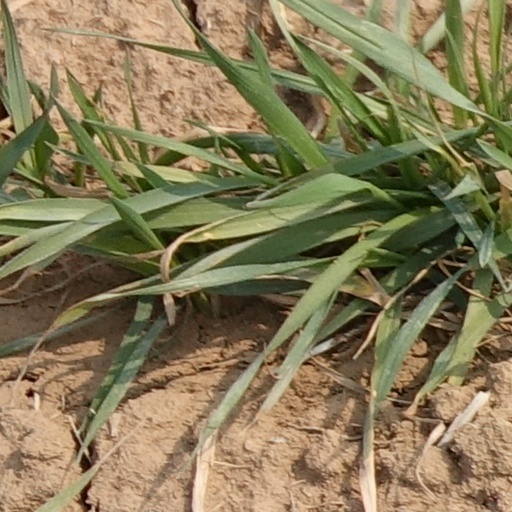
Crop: wheat